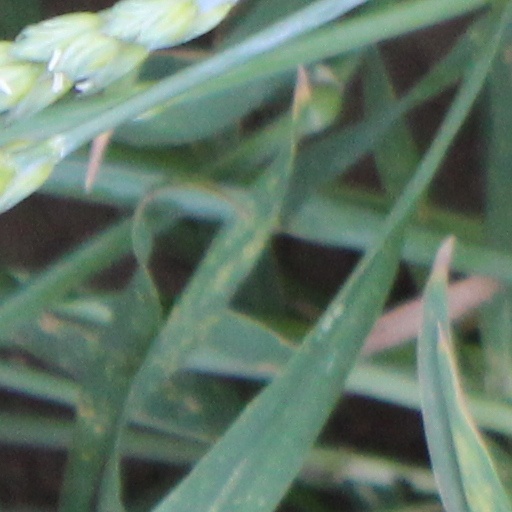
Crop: wheat